Pierre Claude Pajol

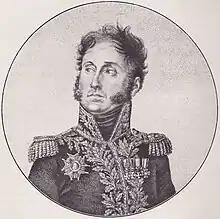
Claude Pierre Pajol

Claude-Pierre, Comte de Pajol (3 February 1772 – 20 March 1844), was a French cavalry general and political during and after the French Revolutionary and Napoleonic Wars.